Liger

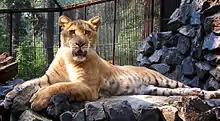
A liger at Novosibirsk Zoo

"Panthera" hybrids tend to experience a higher rate of injury and neurological disorder than non-hybrids. Though not without exceptions, ligers and tigons may develop health issues. Organ failure issues have been reported in ligers, in addition to neurological deficits, sterility, cancer, and arthritis.